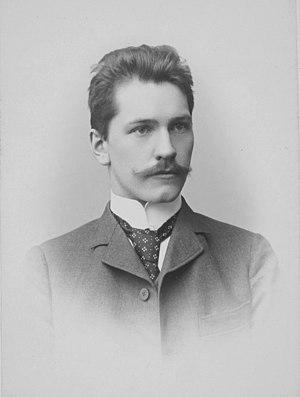
Uno Werner Ullberg est un architecte finlandais.